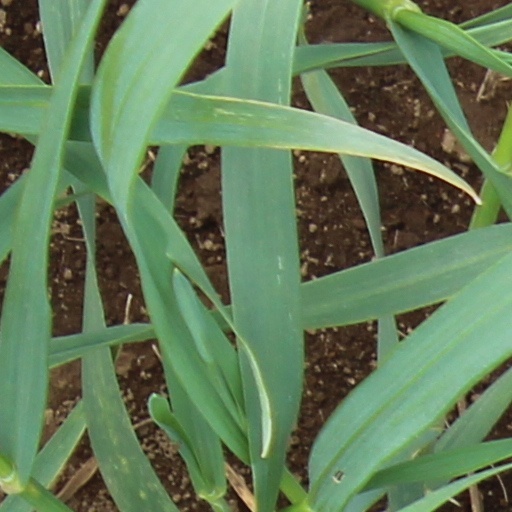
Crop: wheat